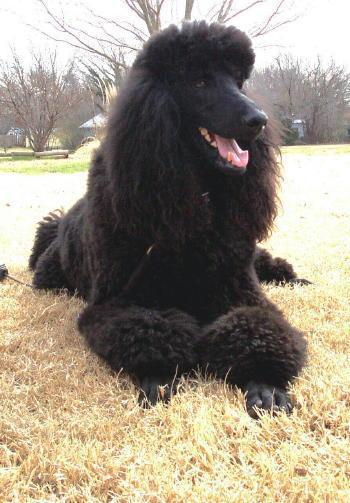
standard_poodle